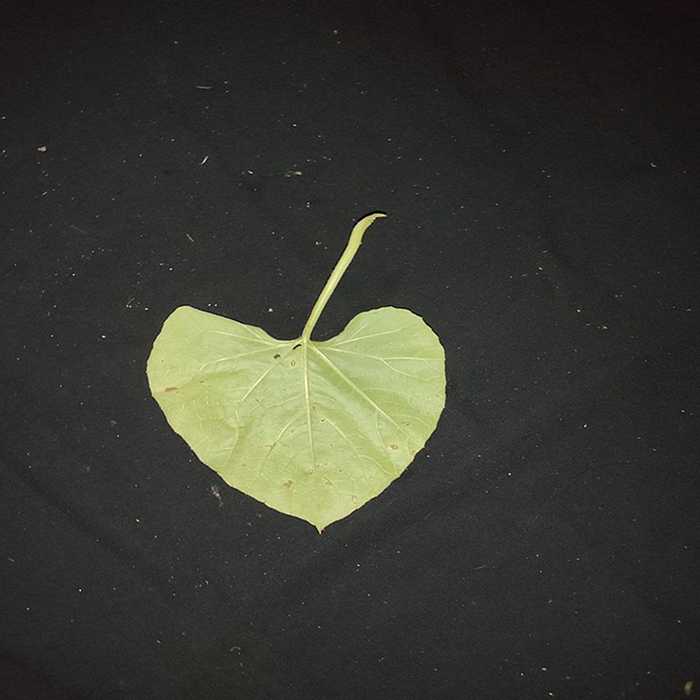
Plant: Bottle gourd
Label: Anthracnose